Luis Palau

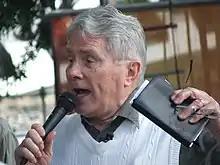
Palau in 2008

In 1999, a writeup in a Portland weekly newspaper noted that Palau had assembled an 80,000-member audience in "the nation's least-churched major city." It also noted the contrast with the previous large revival, led by an aging Graham, which drew larger numbers but not as many young people as Palau's. Media coverage of Palau's event mentioned Palau as a potential successor to Graham. The annual budget of his ministry was estimated that year at $6 million.